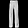
Label: Trouser